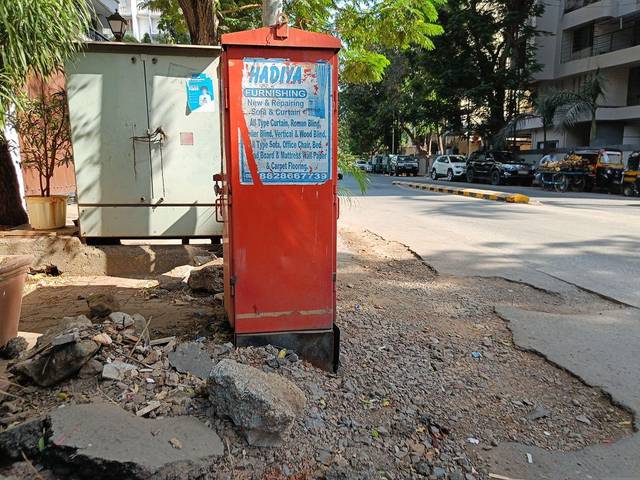
Region: India
Coordinates: 19.114, 72.835